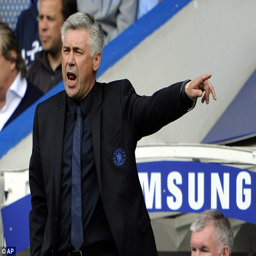
is this the way out ? football player watches on as his future grows increasingly uncertain